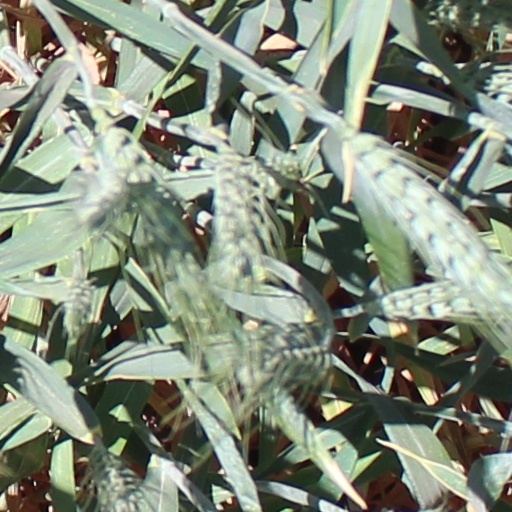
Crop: wheat